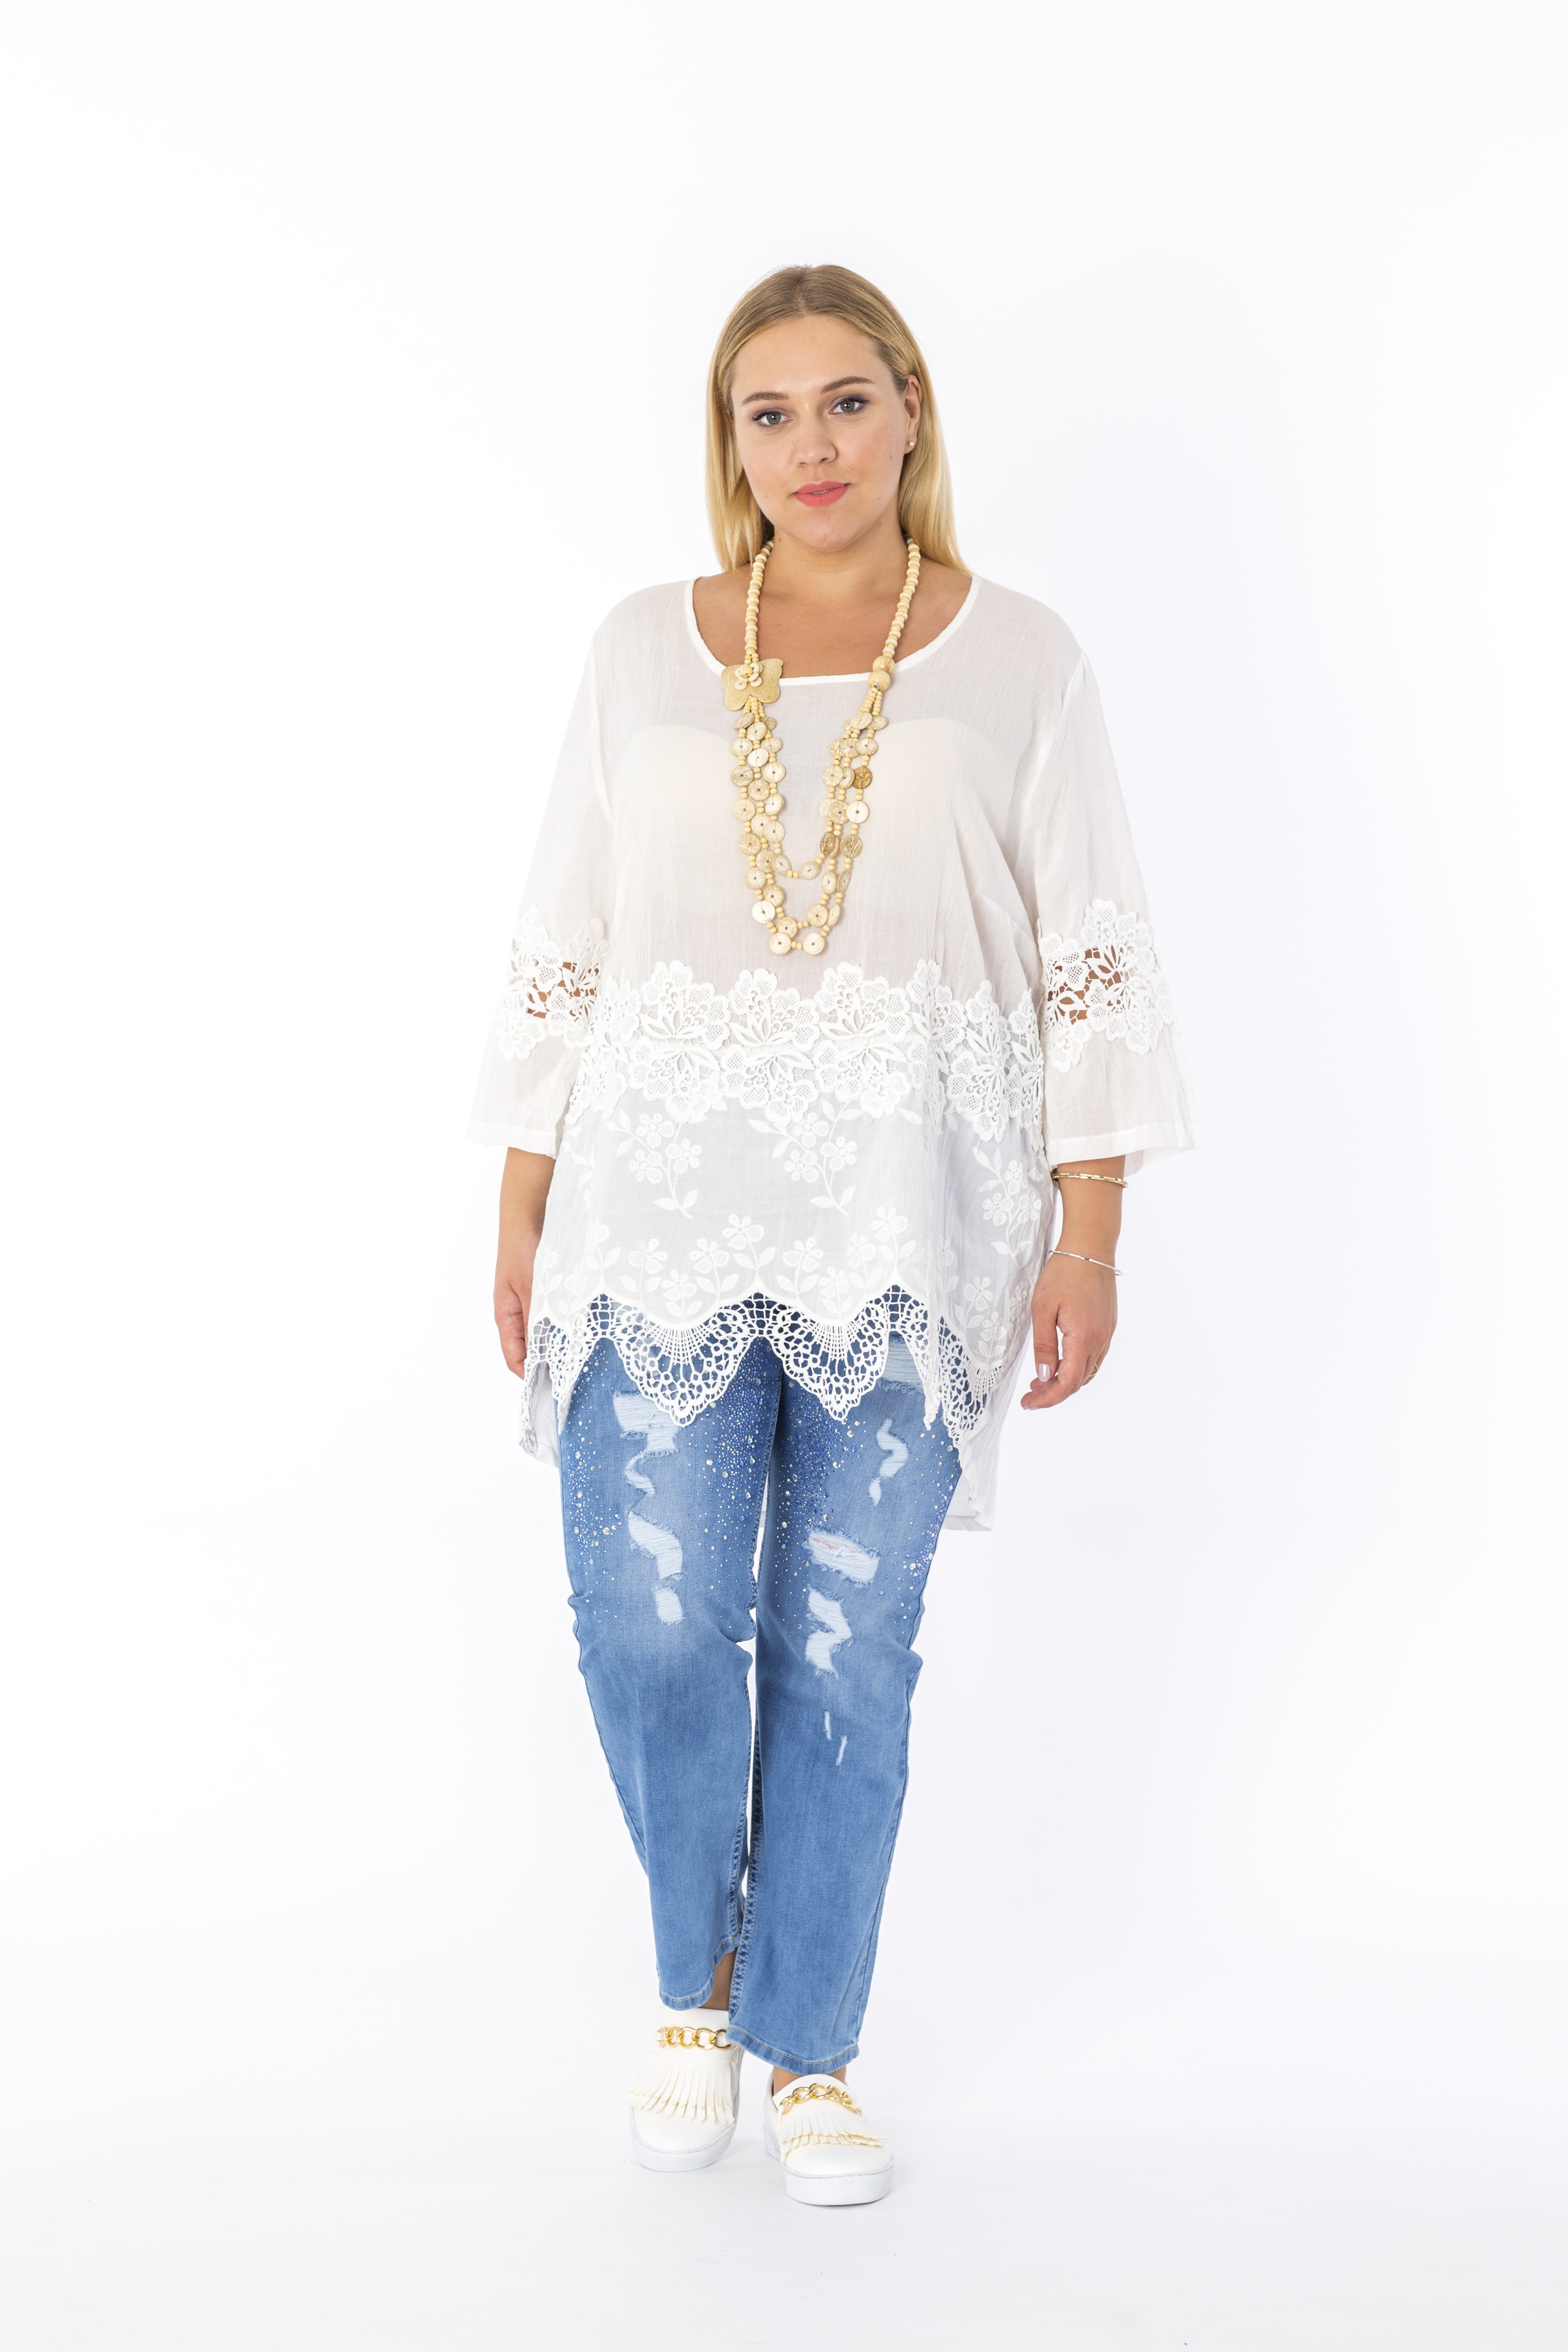
woman, white, pattern, model, spring, fashion, clothing, outerwear, denim, sweater, textile, neck, xxl, style, blouse, abdomen, sleeve, photo shoot, big size, fashion for the full